Antelope Valley

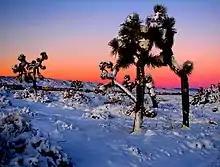
Joshua trees in snow, near Lancaster

The Antelope Valley is home to a wide range of plants and animals. This includes hundreds of plants such as the California juniper, Joshua tree, California scrub oak, creosote, and wildflowers, notably the California poppy. Winter brings much-needed rain, which slowly penetrates the area's dry ground, bringing up native grasses and wildflowers. Poppy season depends completely on the precipitation, but a good bloom can be killed off by the unusual weather in the late winter and early spring.